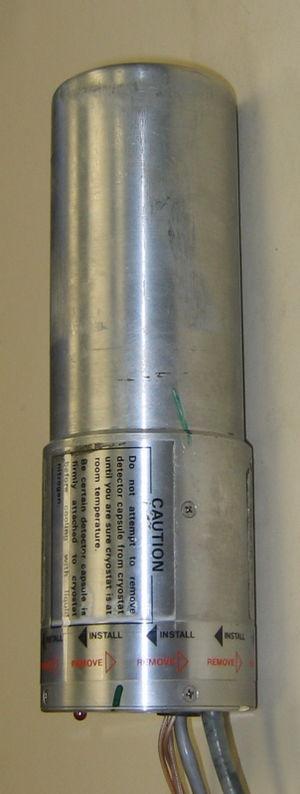
Un détecteur à semi-conducteur est un détecteur de particules ou de rayons X ou gamma qui s'appuie sur la technologie des semi-conducteurs.